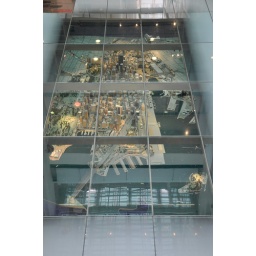
Located under the clear floor at the Sydney Customs House.